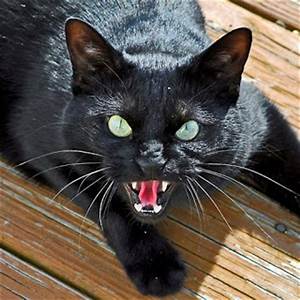
Label: gatto